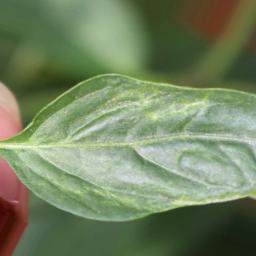
Label: mites_and_trips